Tommy Jaud

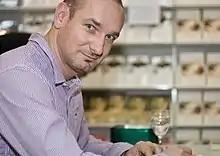
Tommy Jaud at the Leipzig Book Fair, 2010

Tommy Jaud (born 16 July 1970, in Schweinfurt) is a German author, scriptwriter, and freelance author for many television productions.